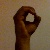
The image shows a hand gesture representing the letter 'O' in Indian Sign Language.